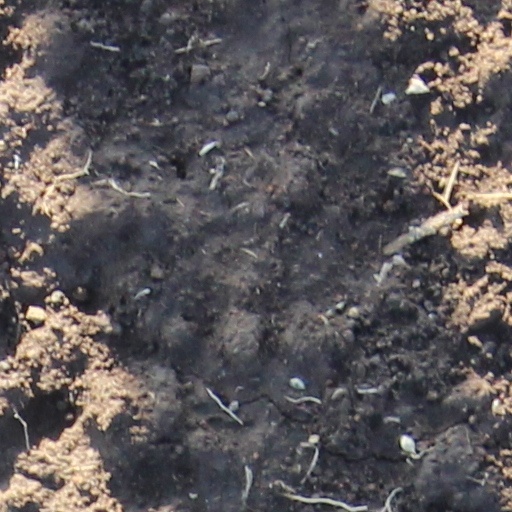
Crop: wheat